Terminator 3: Rise of the Machines

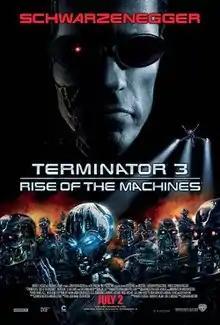
Theatrical release poster

Terminator 3: Rise of the Machines is a 2003 science fiction action film, the third installment in the "Terminator" franchise and a sequel to "" (1991). It was directed by Jonathan Mostow and stars Arnold Schwarzenegger, Nick Stahl, Claire Danes, and Kristanna Loken. In its plot, the malevolent artificial intelligence Skynet sends a T-X (Loken)—a highly advanced Terminator—back in time to ensure the rise of machines by killing top members of the future human resistance as John Connor's (Stahl) location is unknown. The resistance sends back a reprogrammed T-850 (Schwarzenegger) to protect John and Kate (Danes).